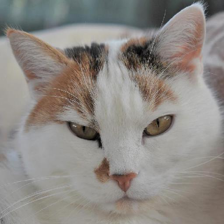
Label: animals